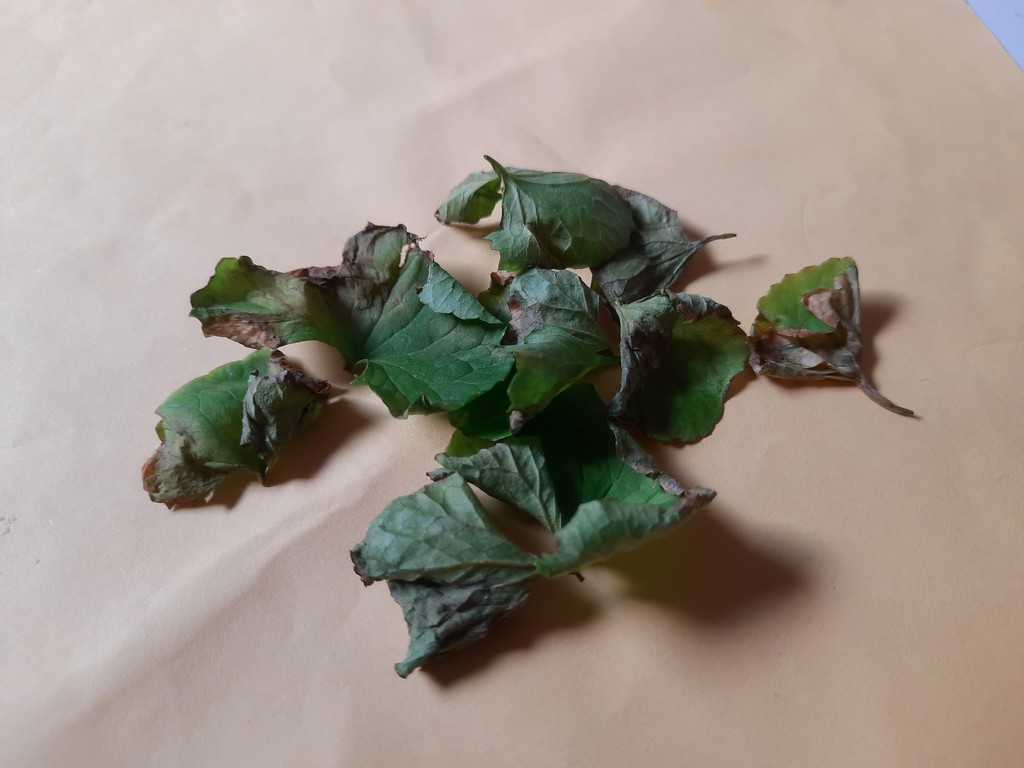
Label: Unhealthy